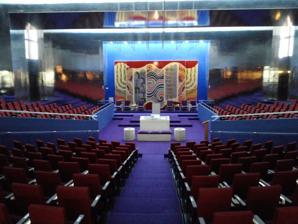
Building: Anshei Sphard Beth El Emeth Congregation
Country: United States of America
Year built: 1970
This article is about the former synagogue and conregation. For the current synagogue, see Baron Hirsch Synagogue . For similarly named synagogues, see Beth-El . Anshei Sphard Beth El Emeth Congregation Interior of Main Sanctuary of former Anshei Sphard Beth El Emeth synagogue Religion Affiliation Modern Orthodox Judaism (former) Rite Ashkenazi Ecclesiastical or organizational status Synagogue (former) (1966 – 2020) Leadership Joel Finkelstein (last rabbi) Status Closed and merged with Baron Hirsch Congregation Location Location 120 North East Yates Road, East Memphis , Tennessee 38120 Country United States Location in Tennessee Geographic coordinates 35°08′07″N 89°52′30″W / 35.1351879°N 89.8749041°W / 35.1351879; -89.8749041 Architecture Date established 1966 (as a congregation) 1861 Beth El Emeth) 1893 (Anshei Sphard) Completed 1970 (East Memphis) Website asbee .org Anshei Sphard Beth El Emeth Congregation , abbreviated as ASBEE , was a Modern Orthodox synagogue located at 120 North East Yates Road, in East Memphis , Tennessee , in the United States. Established in 1966, with a history dating from 1861, the congregation operated for over 160 years prior to its 2023 merger with the Baron Hirsch Congregation . As of 2023 [update] , ASBEE is a charity fund the supports maintenance of its cemetery and other charitable causes. History Anshei Sphard Beth El Emeth Congregation was formed by the 1966 merger of Anshei Sphard and Beth El Emeth, two Memphis Modern Orthodox congregations with 19th century roots. Beth El Emeth Beth El Emeth was formed in 1861 by a group of dissatisfied members from the B'nai Israel Congregation (now Temple Israel ). These members objected to B'nai Israel's move toward Reform Judaism .  Their new congregation, guided by Rabbi Jacob Peres, who had been B'nai Israel's first rabbi, was committed to maintaining the " minhag Polen " (traditions of the Polish Jews ). In its initial years, the shul's leadership would prove to be less than stable. Its first religious leader was Chazan Elya Marcuson, whose stint would be quite brief. In 1863, Beth El Emeth got its first rabbi in Joel Alexander of Brooklyn, New York , who would only preside for three short years until his death in 1866. In the coming years, the rabbinate would be in flux. By 1872, the shul had acquired a cemetery, which was located south of Central Avenue and north of Cane Creek, according to the Shelby County directory. In the mid-1870s, Ferdinand Leopold Sarner, a former chaplain in the Civil War, became the new rabbi. The Yellow Fever epidemic in Memphis in the late 1870s would deliver a huge blow to the congregation, killing off Peres, Sarner, and much of its membership. In 1880, services were suspended, only to be continued the next year, according to the Shelby County directory. In 1882, the remaining members of the congregation engaged in talks with Bnai Israel in the hope of a merger. Bnai Israel decided that whereas they would not merge as a whole, they would accept members on an individual basis. Beginning in 1884, the congregation would no longer be listed in Shelby County directories. The cemetery would similarly vanish from directories in 1887. In 1891, Beth El Emeth reappears in the directories on Poplar and Washington in Cochrane Hall. At the same time, there is another shul called Tiferes Israel in the Knights of Pythias Hall. It says in the directories that the reader for the Beth El Emeth was Moses Franklin. In 1893, the directories do not include Beth El Emeth, but it says that Tiferes Israel is located in Cochrane Hall and the reader is Moses Franklin. One can assume that the two congregations merged. The Tiferes Israel cemetery, acquired in 1891, was located on Pigeon Roost Road. The congregation disappears from directories in 1897, in the same year as the Baron Hirsch Congregation begins to appear. In 1898, the Baron Hirsch cemetery is located on Pigeon Roost Road. One can therefore assume that Tiferes Israel (Beth El Emeth) merged with Baron Hirsch, but it is not completely clear. In 1916, B’nai Israel left its building on Poplar and a group of Orthodox Jews took over the facility, and called themselves Beth El Emeth. For whatever reason, Beth El Emeth does not appear in the directories until 1929. They remained there until 1957. It is unknown where these people who started this new Beth El Emeth came from; and if they were a continuation of the 1890s Beth El Emeth. Anshei Sphard Anshei Sphard was organized in 1893, chartered in 1904, and located in the Pinch district of Memphis until 1948. It was originally formed by a group of Polish Jews wishing to observe Sephardic traditions. Anshei Sphard purchased land for a cemetery in 1907. Merger to form Anshei Sphard Beth El Emeth By the 1960s, both congregations found themselves with declining membership as their constituencies progressively moved to the east. By 1966 they had agreed to merge, and in 1970 they opened their new facility in East Memphis. The congregation is known for its annual Kosher barbecue competition, reportedly the first such Kosher competition in the world. The competition was established in 1988, after members of the congregation first sought to establish an event for Kosher-observant, non-pork-eating Jews as part of the city's large Memphis in May "World Championship Barbecue" contest. By 2011, the contest was attracting thousands of participants, including Halal -observant Muslims as well as Jews. Merger with Baron Hirsch Congregation In late 2020, the congregation, upon selling their building, moved services to the Baron Hirsch Congregation , where they rented space for an independent Shabbat morning service. In early 2023, the congregation officially combined with Baron Hirsch, and a fund was established for charity and the continued maintenance of the Anshei Sphard and Beth El cemeteries. Gallery Jacob Peres, founder of Beth El Emeth in 1862. Beth El Emeth building from 1916 to 1957 on Poplar Ave. Anshei Sphard building from 1904 to 1948 on Market Street. Current Beth El Emeth Cemetery on Horn Lake Rd, est. 1928. Current Anshei Sphard Cemetery on Airways Blvd, est. 1920. References